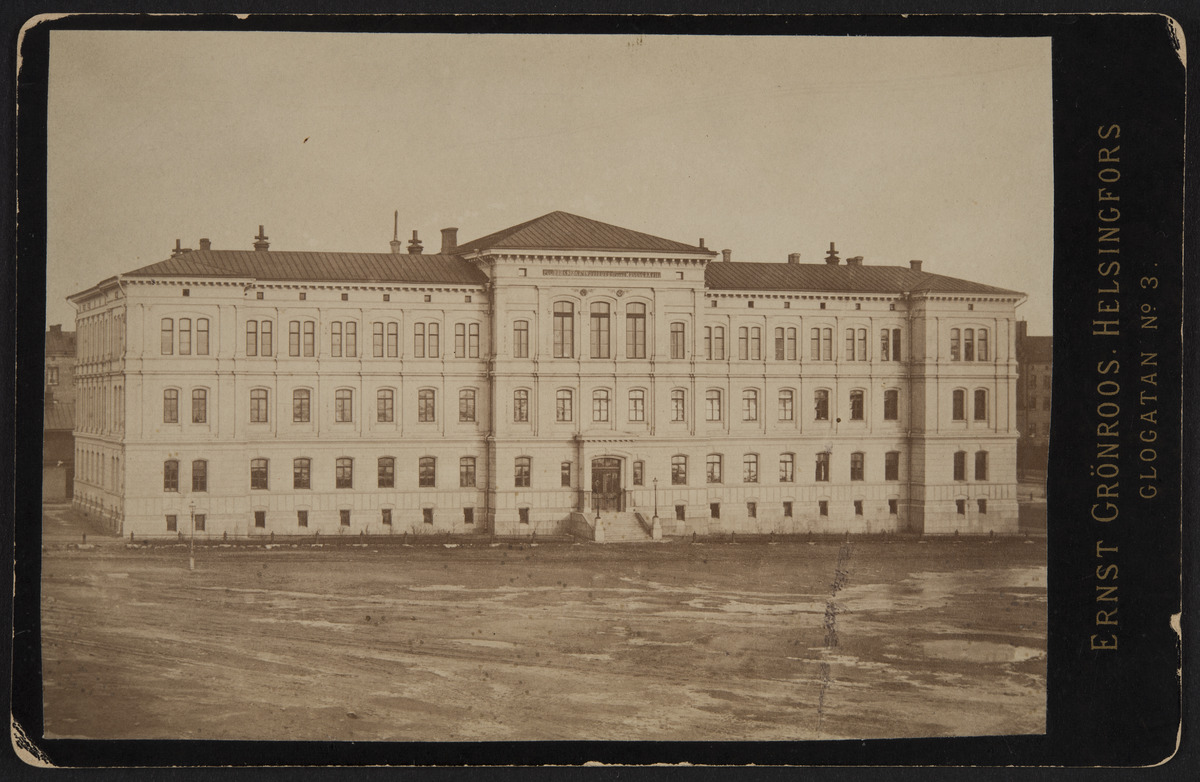
Teknillinen korkeakoulu, Abrahaminkatu 1-5
sisällön kuvaus: Teknillinen korkeakoulu, Abrahaminkatu 1-5. Rakennus valmistunut 1877. mustavalkoinen
Kuvaaja: Grönroos, Ernest, valokuvaaja
Ajankohta: kuvausaika 1882 jälk.
Paikka: Suomi, Uusimaa, Helsinki, Kamppi Helsinki, Abrahaminkatu 1-5
Aiheet: rakennukset, korkeakoulut, teknilliset korkeakoulut